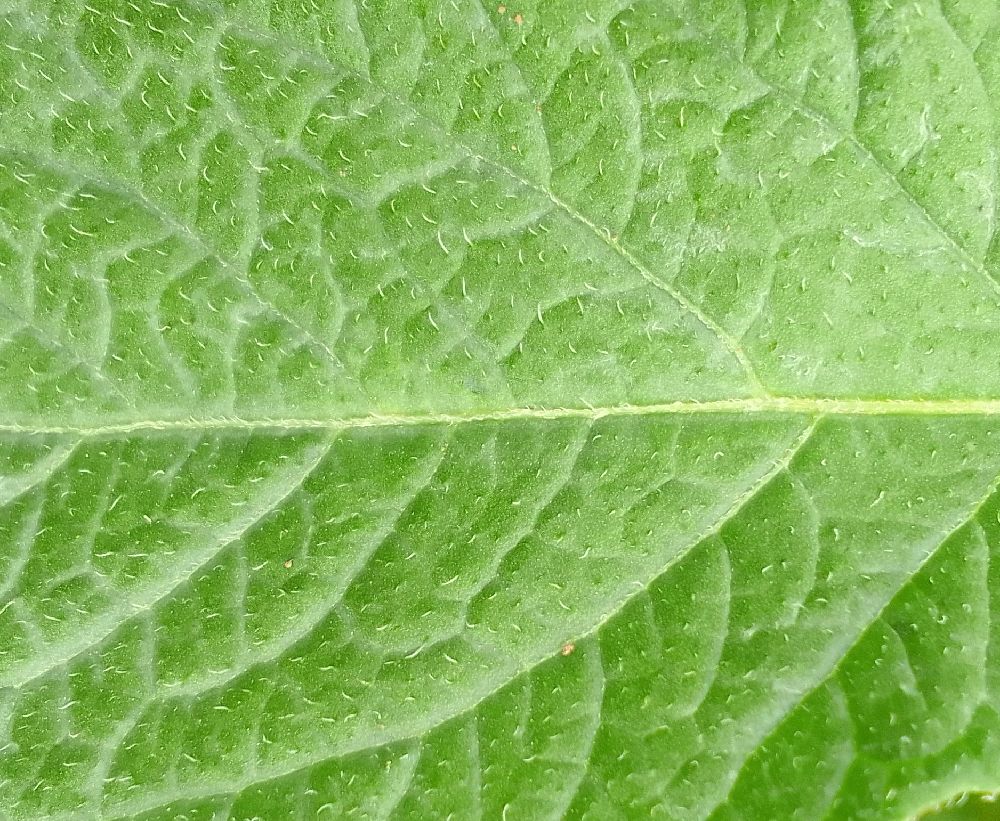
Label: Healthy